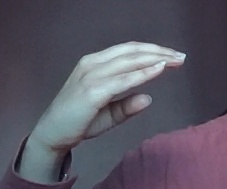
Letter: jeem